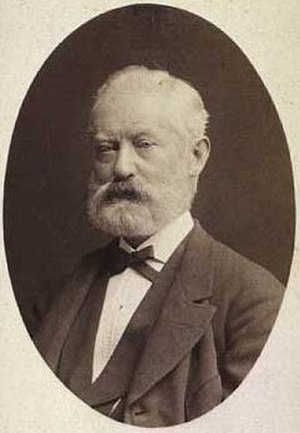
Christian Holm (1807-1876)
Foto: Hansen, Schou & Weller
Christian Holm var en dansk grosserer.